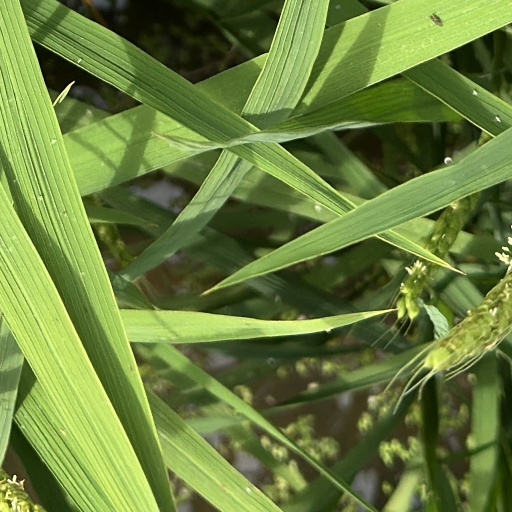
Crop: rice